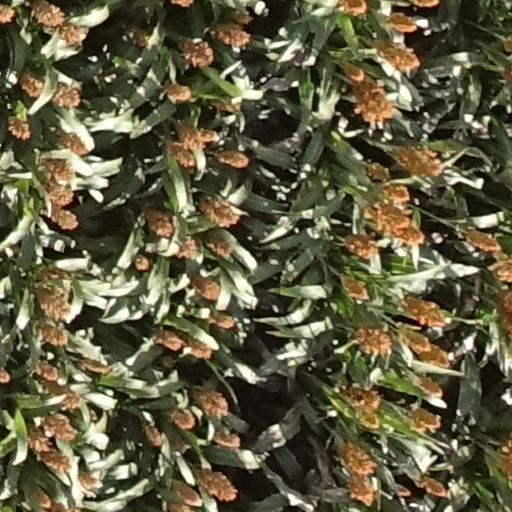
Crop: sorghum